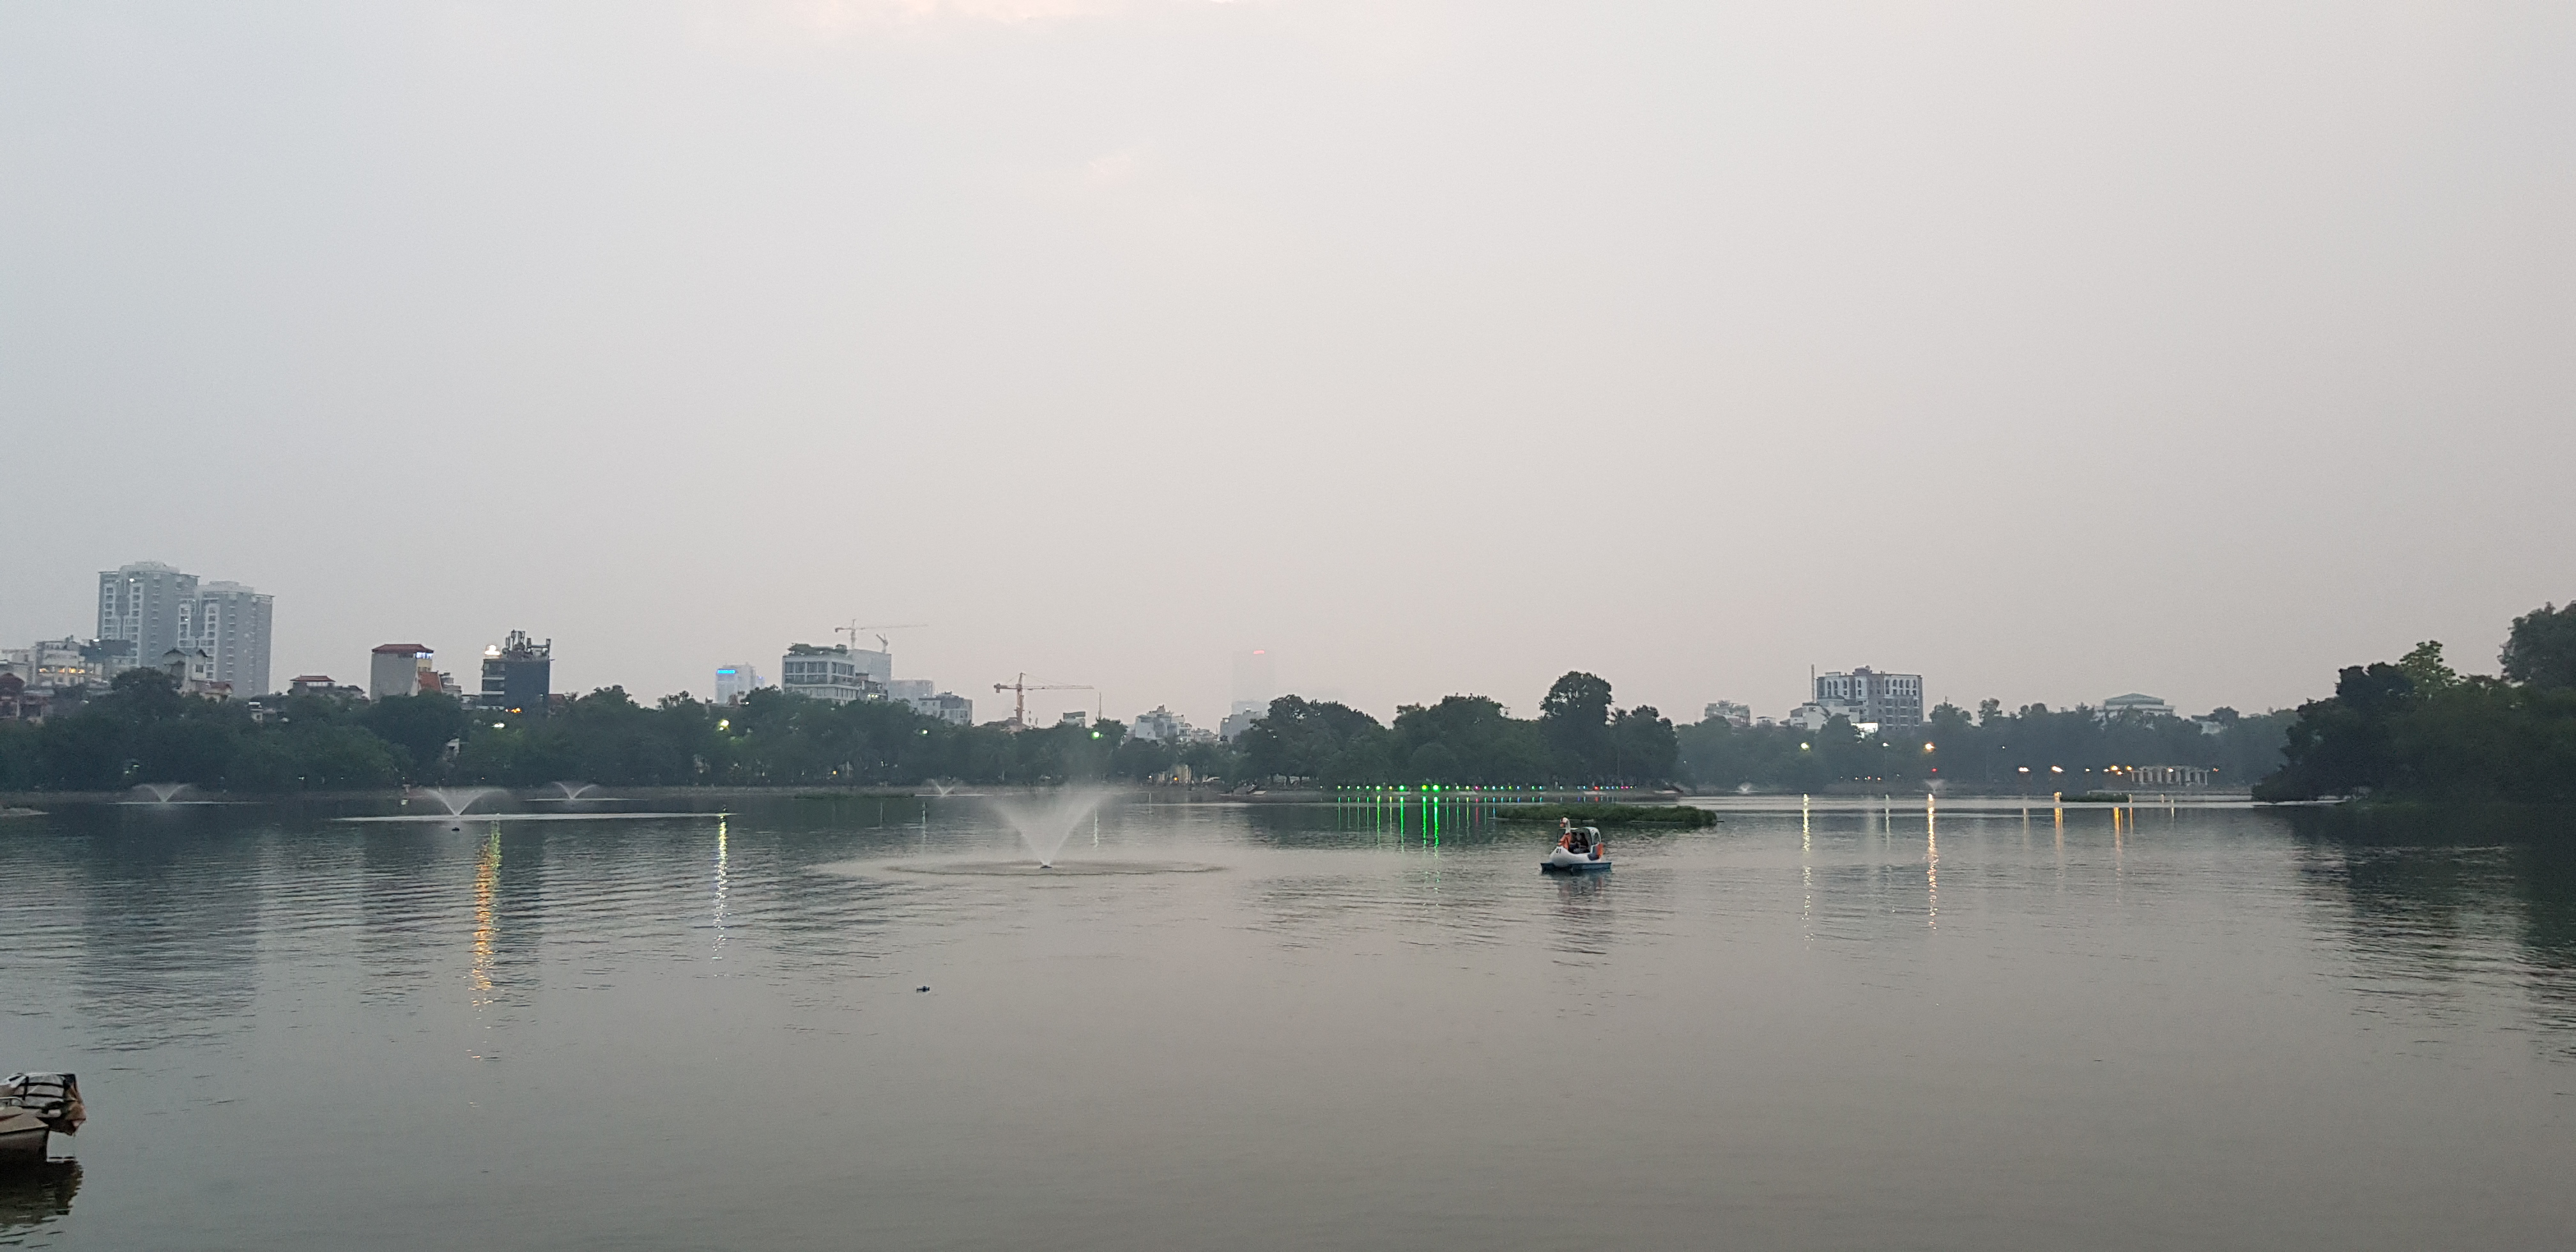
water, atmospheric phenomenon, sky, water resources, river, morning, waterway, haze, bank, mist, reflection, cloud, calm, lake, city, fog, horizon, watercourse, skyline, floodplain, sea, evening, channel, ocean, vehicle, tourism